Ivanhoe Grammar School

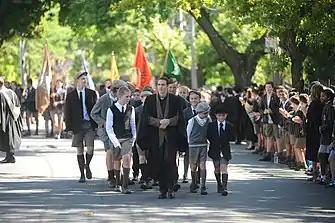

In June 2015, Ivanhoe Grammar teacher Graeme Harder pleaded guilty to multiple sex offences against a male between the ages of 10 and 16. Harder had been with the school for at least 30 years. The offences occurred between 1 April 1991 and 22 April 1992, with Harder suspended from the school on 4 March, the day he was charged with the offences. His suspension was not communicated to students and parents until a week later, on 11 March.